Heartland (United States)

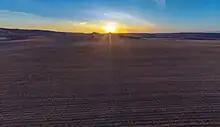
Iowa terrain

The heartland, when referring to a cultural region of the United States, is the central land area of the country, usually the Midwestern United States or the states that do not border the Atlantic or Pacific oceans, associated with mainstream or traditional values, such as economic self-sufficiency, conservative political and religious ideals, and rootedness in agrarian life.